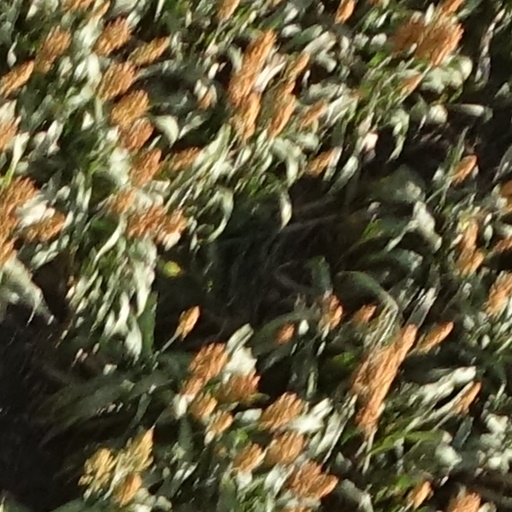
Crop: sorghum